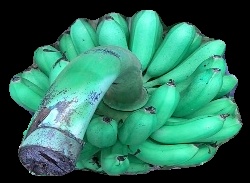
Variety: rasbale
Grade: grade1